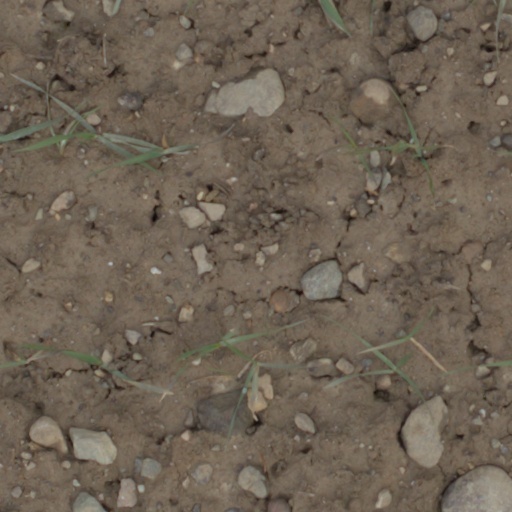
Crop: wheat